Walter Benjamin

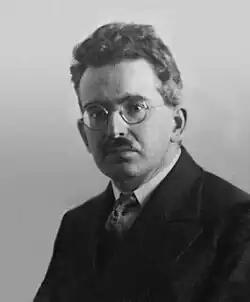
Benjamin in 1928

Walter Bendix Schönflies Benjamin (15 July 1892 – 26 September 1940) was a German-Jewish philosopher, cultural critic, media theorist, and essayist. An eclectic thinker who combined elements of German idealism, Jewish mysticism, Western Marxism, and post-Kantianism, he made contributions to the philosophy of history, metaphysics, historical materialism, criticism, aesthetics and had an oblique but overwhelmingly influential impact on the resurrection of the Kabbalah by virtue of his life-long epistolary relationship with Gershom Scholem.